Ryan Valentine

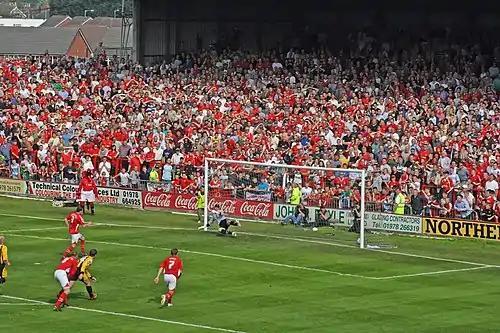
5 May 2007, Ryan Valentine scores the goal that keeps Wrexham in the Football League

Valentine played well in the 2006–07 season and got called up to the Wales national football team to face the Czech Republic and Brazil, and again to play Northern Ireland, but has yet to earn a cap.